Connemara

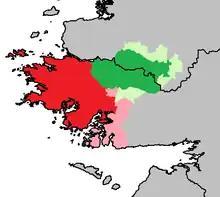
Connemara highlighted in red, and Joyce Country or Partry highlighted in green

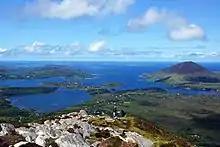
A view of the Connemara coast from Diamond Hill

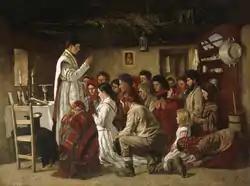
"Mass in a Connemara Cabin" by Aloysius O'Kelly, 1883. The custom of priests saying Mass secretly in people's homes dates to the penal laws-era. It was especially common in rural areas.

Connemara is a region on the Atlantic coast of western County Galway, in the west of Ireland. The area has a strong association with traditional Irish culture and contains much of the Connacht Irish-speaking Gaeltacht, which is a key part of the identity of the region and is the largest Gaeltacht in the country. Historically, Connemara was part of the territory of Iar Connacht (West Connacht). Geographically, it has many mountains (notably the Twelve Pins), peninsulas, coves, islands and small lakes. Connemara National Park is in the northwest. It is mostly rural and its largest settlement is Clifden.